Gulf War

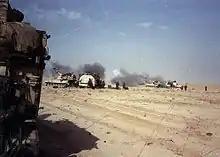
M109 howitzers belonging to 4th Battalion of the 3rd Field Artillery Regiment, 2nd Armored Division (FWD) conducts artillery strikes on Iraqi positions during the 1st Gulf War. 4-3 FA was the primary fire support battalion for Task Force 1–41 during the 1st Gulf War, February 1991.

Iraq's government made no secret that it would attack Israel if invaded. Prior to the war's start, in the aftermath of the failed US–Iraq peace talks in Geneva, Switzerland, a reporter asked Iraq's English-speaking Foreign Minister and Deputy Prime Minister Tariq Aziz: "Mr. Foreign Minister, if war starts ... will you attack Israel?" His response was: "Yes, absolutely, yes."